Death to 2020

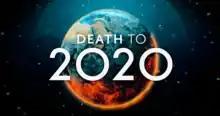
Title card

Death to 2020 is a 2020 mockumentary film by "Black Mirror" creators Charlie Brooker and Annabel Jones under their Broke and Bones production company as a Netflix original production. The special features a series of fictional characters discussing US and UK events of 2020 including the COVID-19 pandemic and US presidential election. It was released on Netflix on 27 December 2020. The mockumentary received mostly negative critical reception, with reviewers criticising the jokes as obvious, though some of the cast performances were praised. A sequel special, "Death to 2021", was released on December 27, 2021.